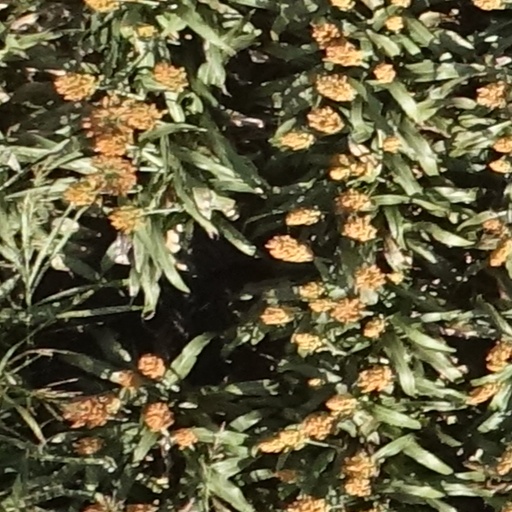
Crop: sorghum